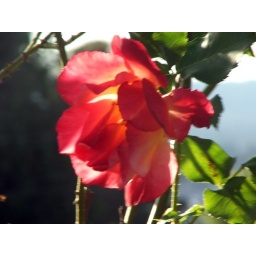
A rose blowing in the breeze. It's kind of a pinkish salmon color.